Pedro de Medina

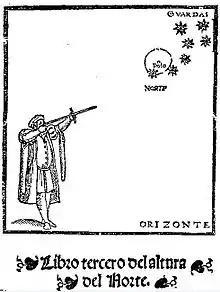
Cross-staff in "Regimento de Navegación" by Pedro de Medina, 1552. A goniometric instrument used to measure the altitude of stars.

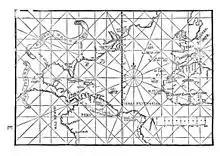
Mappa mundi by Pedro de Medina & G.B. Pedrazano, Venice, 1554

Pedro de Medina (1493 – Seville, 1567) was a Spanish cartographer and author of navigational texts. His well-known "Arte de navegar" ("The Art of Navigation", 1545) was the first work published in Spain dealing exclusively with navigational techniques (Martín Fernández de Enciso's "Suma de Geographia", 1519, which gave ample geographical information already contained solar declination tables with explanations and the corrections for finding the latitude by measuring the height of Polaris).